Gabby Street

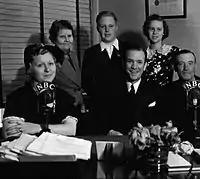
Street (seated right) circa 1930s

The Old Sarge promptly led the Cardinals to consecutive National League pennants. In 1930, they won 92 games and finished two games in front of the Chicago Cubs. But in the 1930 World Series, they faced the defending world champion Philadelphia Athletics and lost in six games. In 1931, Street's Cardinals won 101 games and bested the New York Giants by 13 games. Then, in the 1931 Series against those same A's, pitchers Wild Bill Hallahan and Burleigh Grimes dominated and Pepper Martin had 12 hits, batted .500, drove in five runs and stole five bases to lead the underdog Redbirds to a seven-game world championship against the last Connie Mack dynasty.